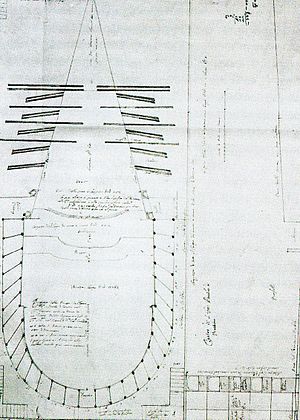
L'incoronazione di Poppea / Modtagelse og opførelseshistorie / Tidlige forestillinger
Salsoversigt, Teatro Santi Giovanni e Paolo (1654)
En skitse af tilskuerrummet i teatret med et hesteskoformet opsætning af bokse og en etage over den centralt beliggende scene.
L'incoronazione di Poppea er en italiensk barokopera, der består af en prolog og tre akter. Den blev første gang opført i Venedig i karnevalssæsonen 1642-1643. Musikken, der tilskrives Claudio Monteverdi, er komponeret til en libretto af Giovanni Francesco Busenello.